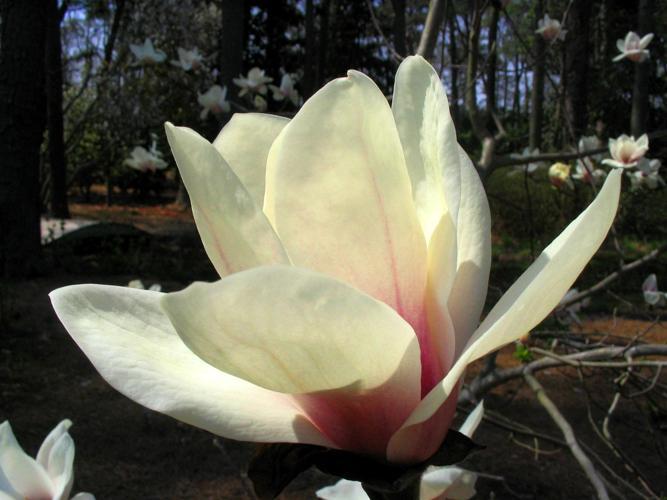
Label: magnolia